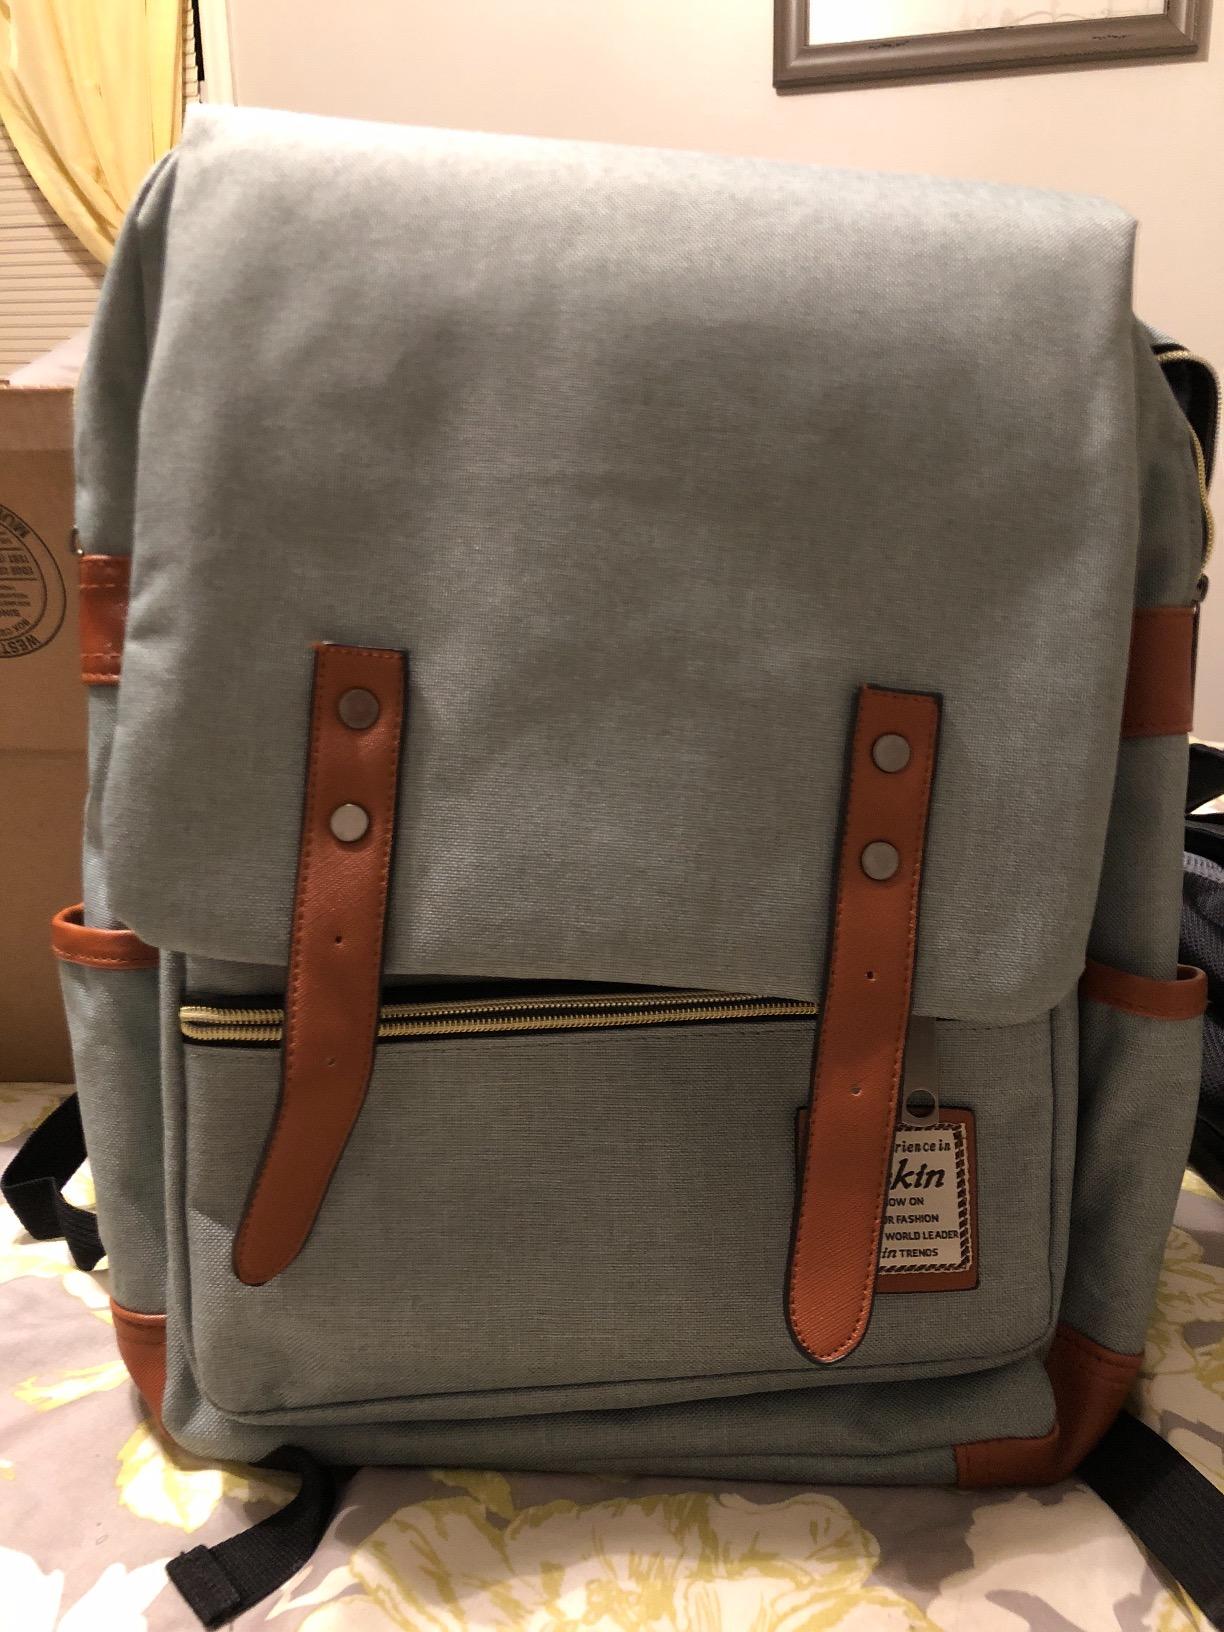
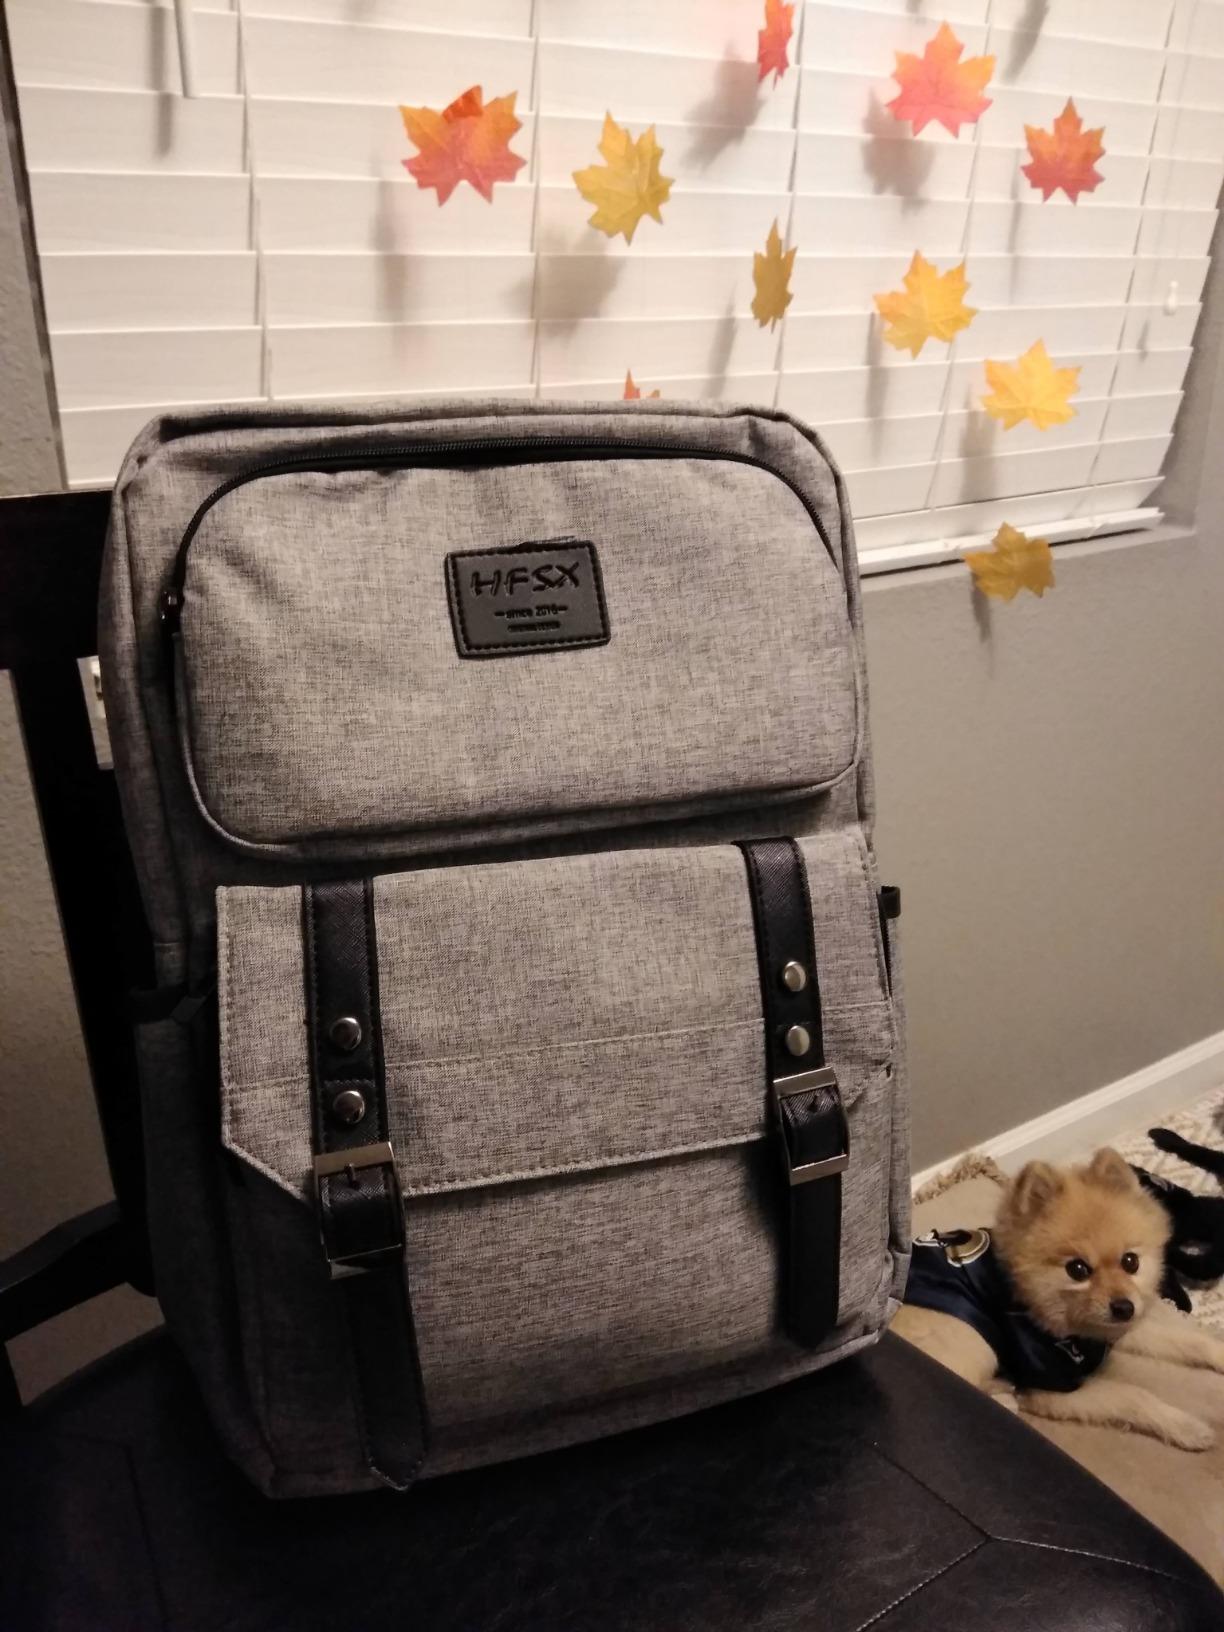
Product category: bag
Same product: no